HP-41C

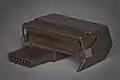
HP 82104A - card reader/writer

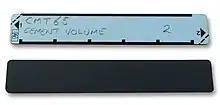
HP magnetic card

Memory modules added RAM main memory to the calculator, allowing more programming steps and/or more data registers.